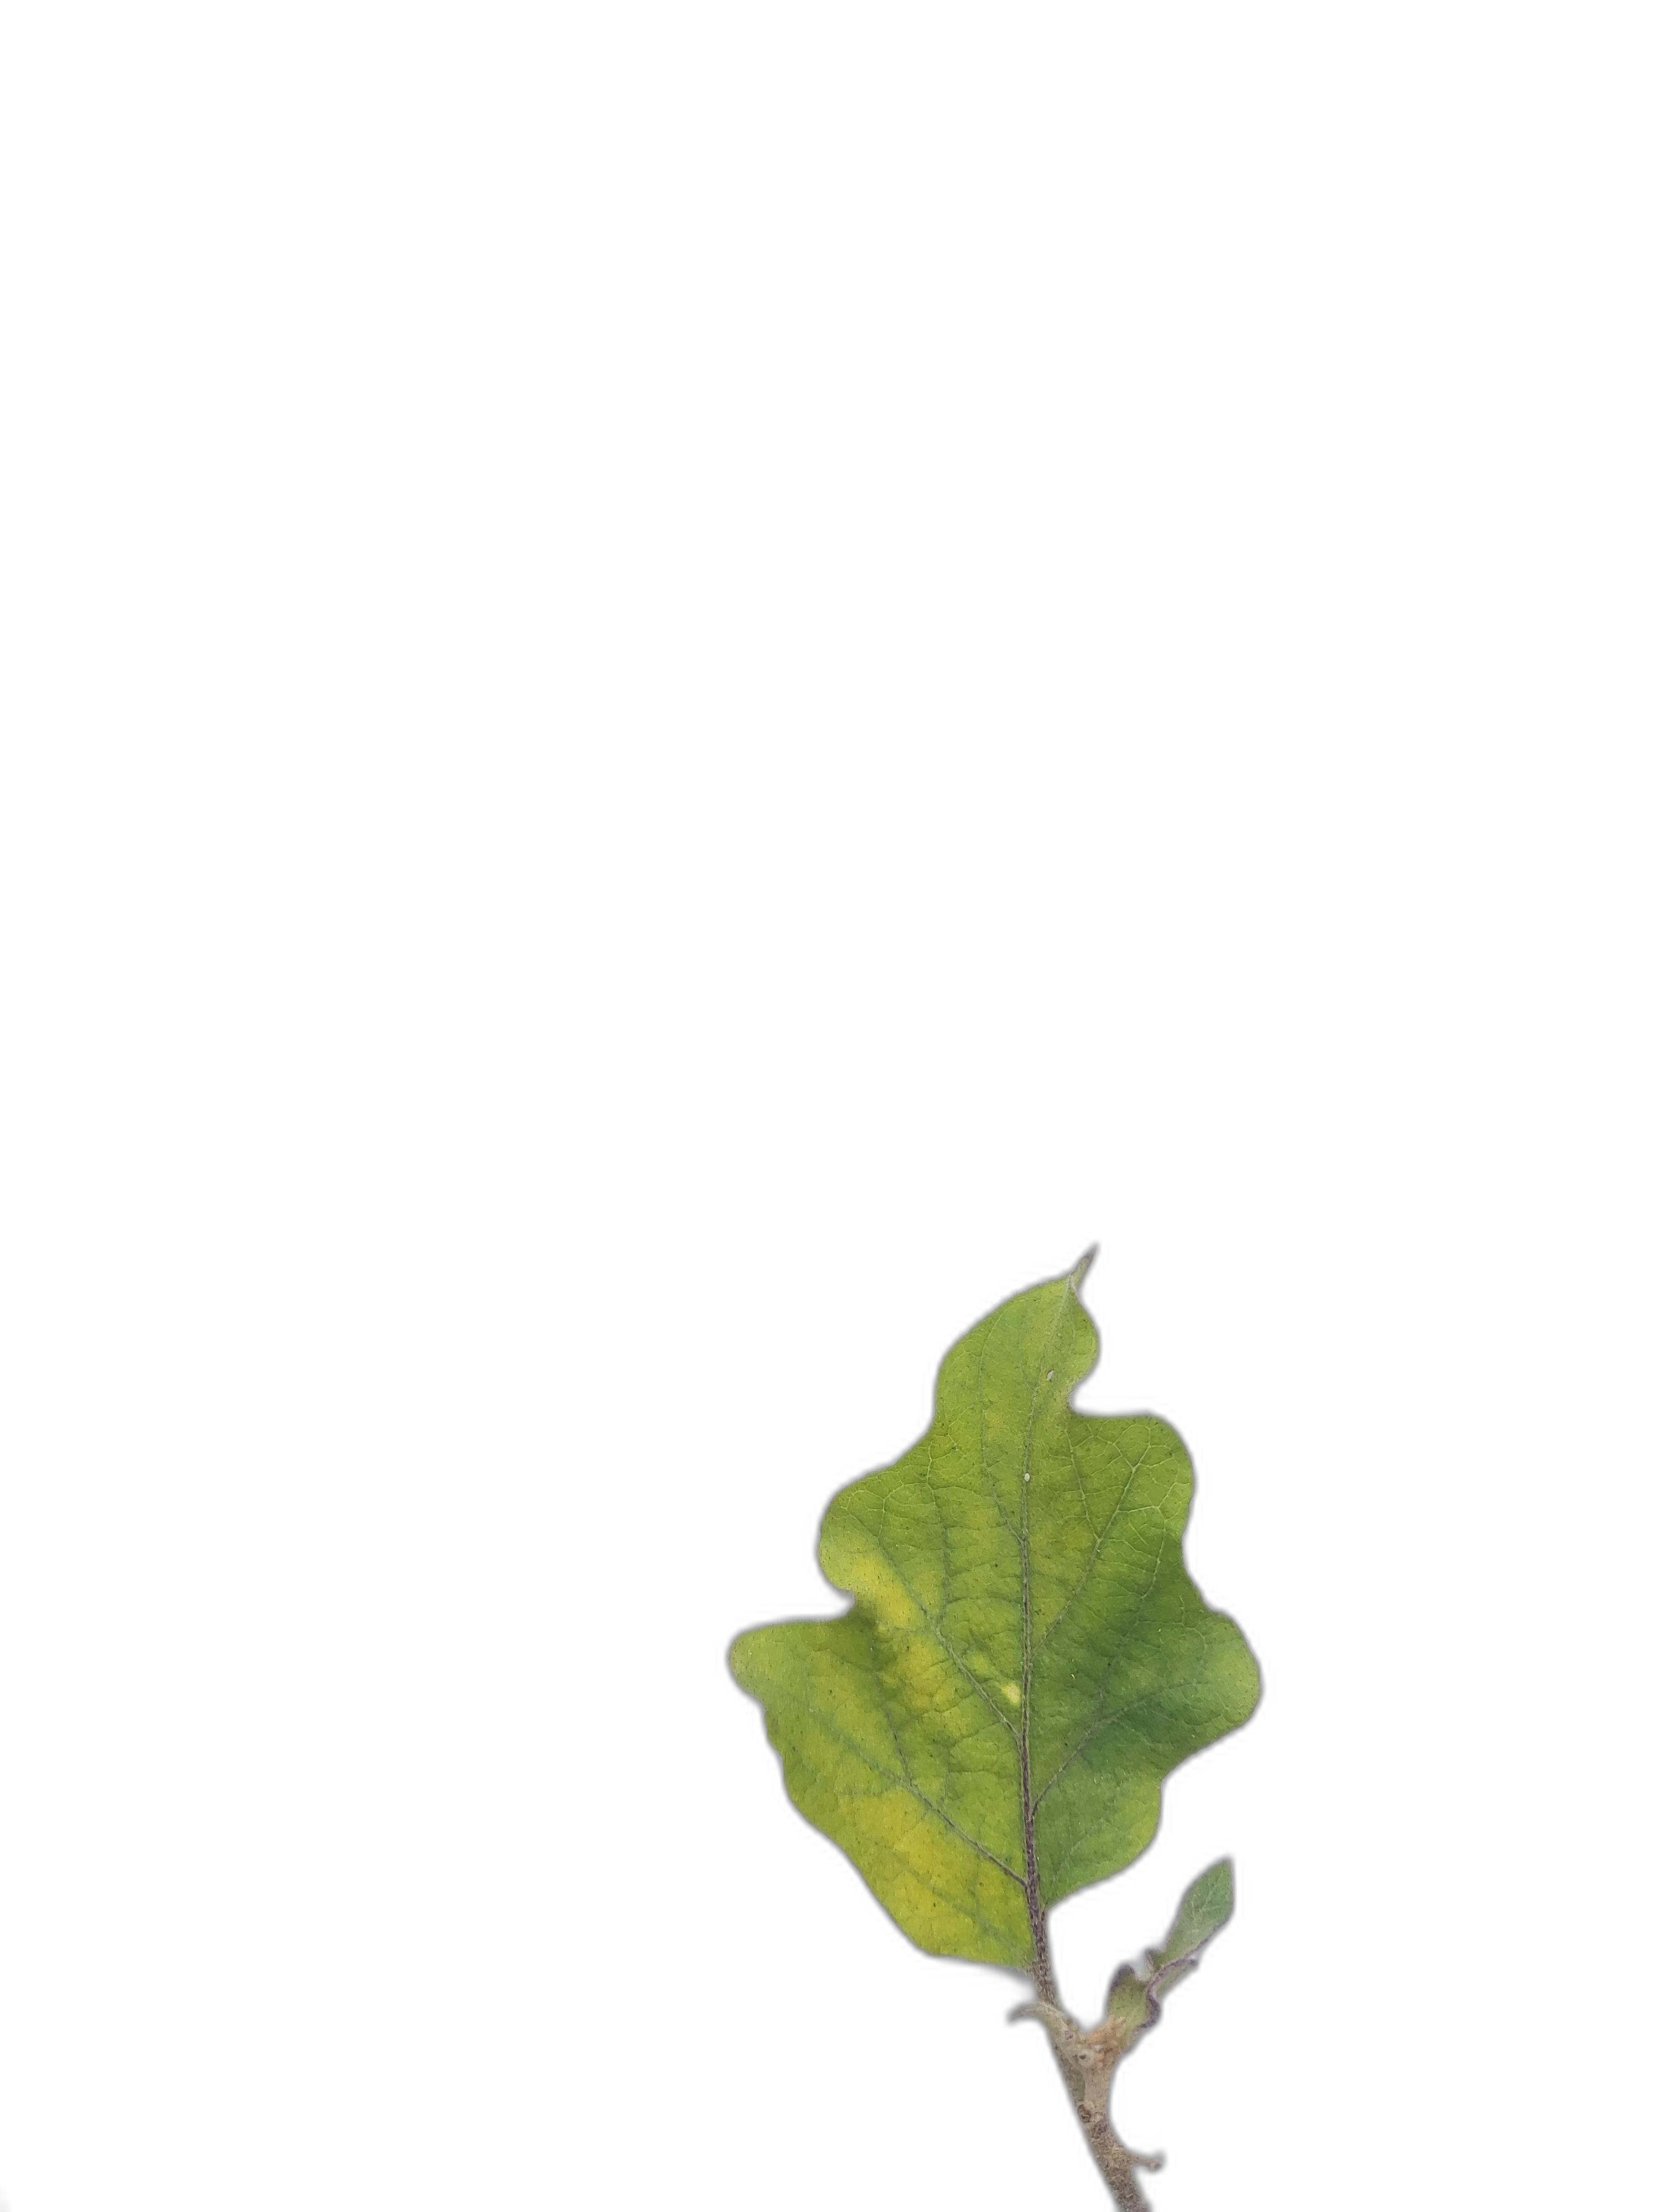
Label: Mosaic Virus Disease